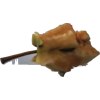
Label: apples